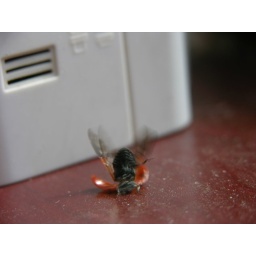
That's my alarm clock in the background, it had tried flying and knocked itself over.